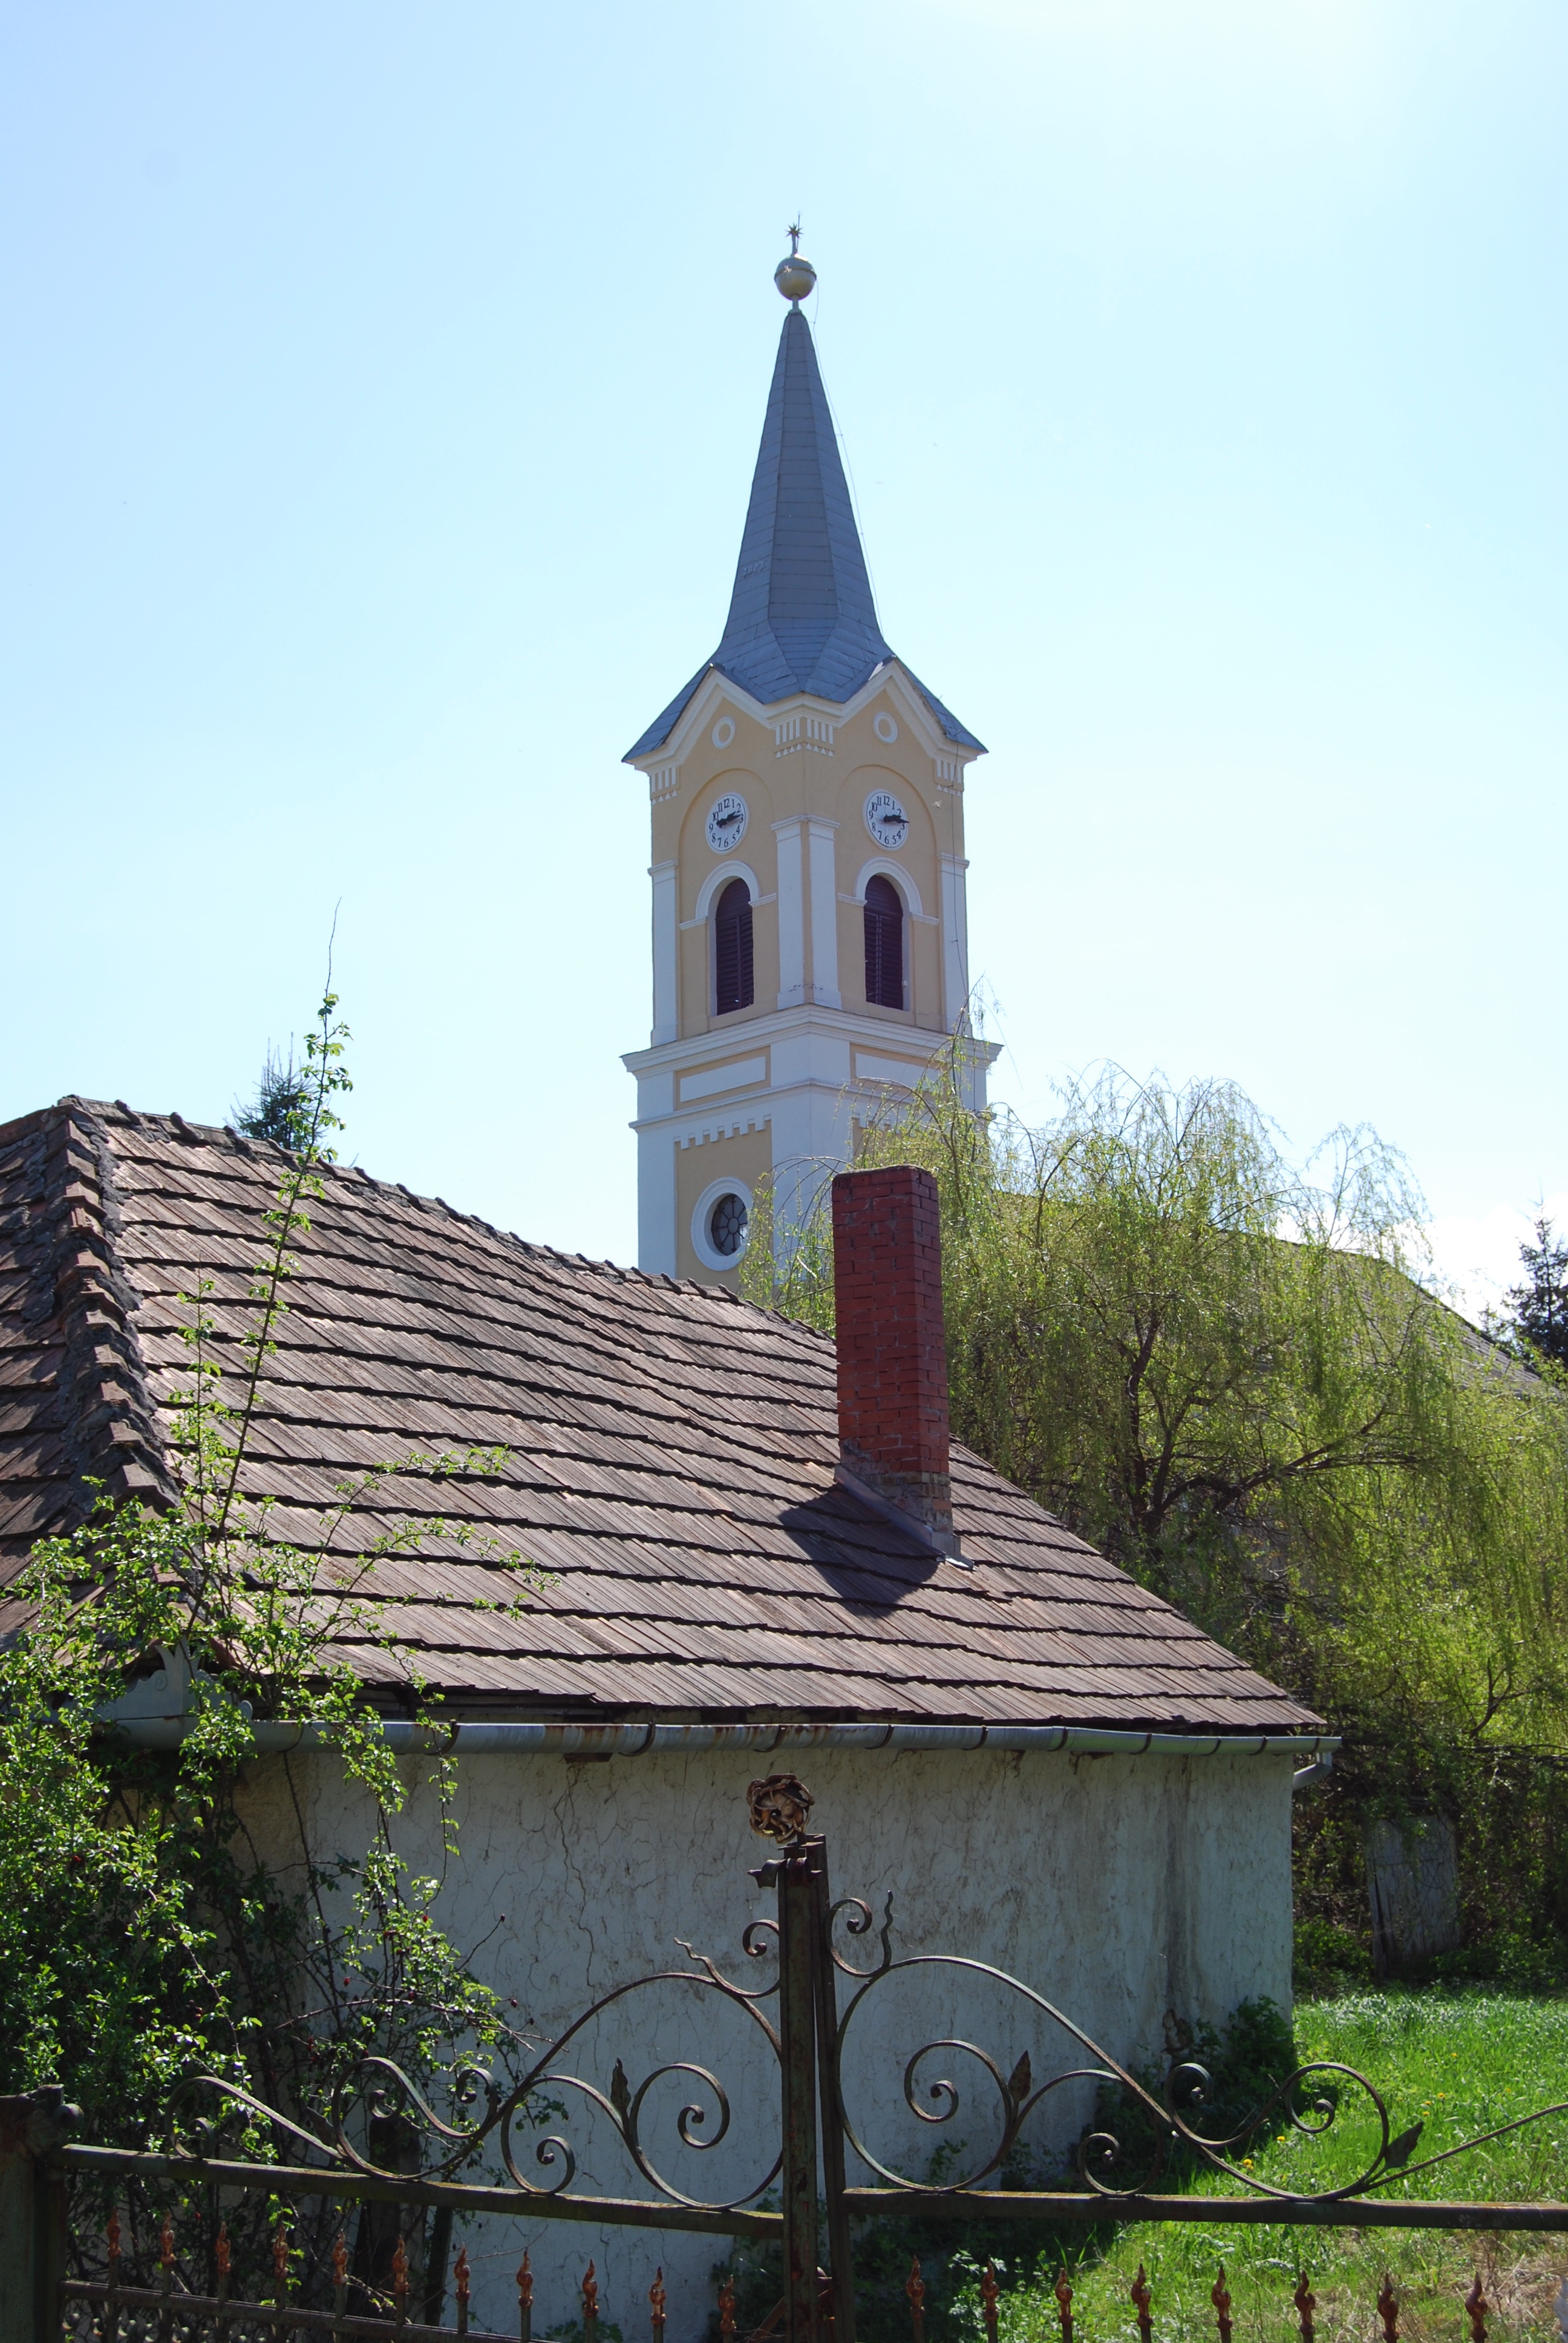
building, chateau, village, tower, church, chapel, place of worship, bell tower, steeple, monastery, church building, spanish missions in california